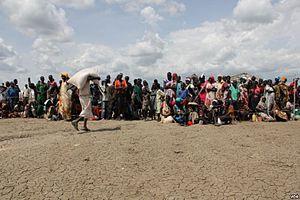
Des gens s'alignent pour recevoir la nourriture à Bentiu, Sud Sudan, le 30 mai 2014. (Benno Muchler/VOA)